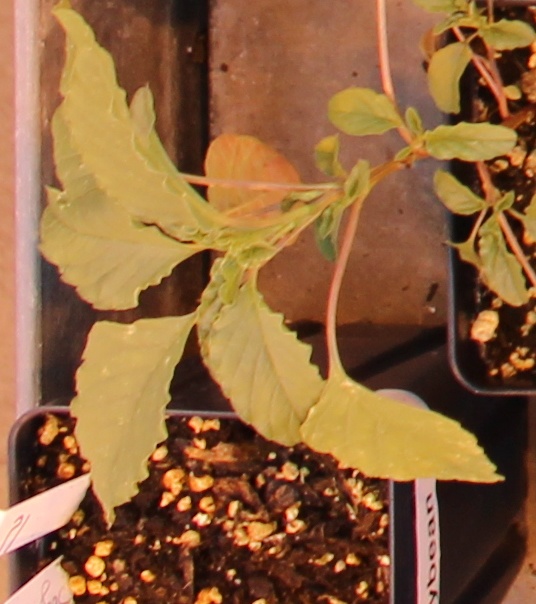
Label: Palmer Amaranth